Kremenchuk Raion

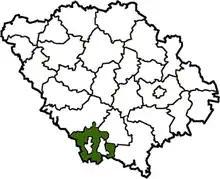
Kremenchuk Raion in Poltava Oblast before 2020

Kremenchuk Raion is located in the eastpart of Poltava Oblast, on the Dnieper Lowland, on the left bank of the Dnieper Valley. The relief of the district is an undulating plain, cut by river valleys, ravines, and gullies.